Sweet Auburn

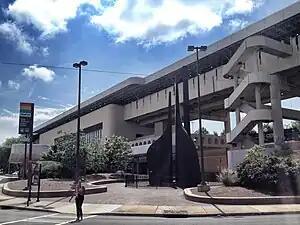
King Memorial station

The first settlement here was on land formerly occupied by Union troops and was called Shermantown for many years. It developed quickly being near the Georgia Railroad and in 1879 was at the endpoint of a newly graded road called simply Boulevard, which led from the railroad to North Avenue near Ponce de Leon Avenue and Angier Springs.